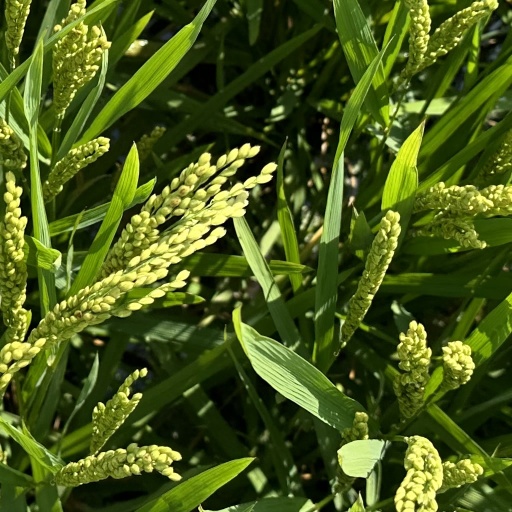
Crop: rice